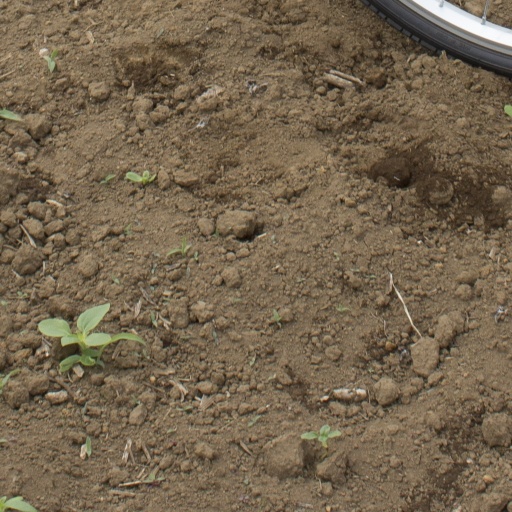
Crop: Jerusalem artichoke